United Nations Decade of Family Farming

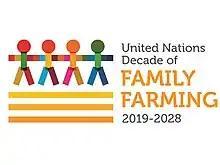

Endorsed in December 2017, the United Nations Decade of Family Farming 2019-2028 seeks to place family farming at the center of national public policies and investments. In declaring this decade, the United Nations General Assembly recognized the importance of family farming in reducing poverty and improving global food security (Resolution A/RES/72/239). The UN Decade of Family Farming is led by the Food and Agriculture Organization (FAO) and the International Fund for Agricultural Development (IFAD) in collaboration with governments and civil society organizations.